Sheel Bhadra Yajee

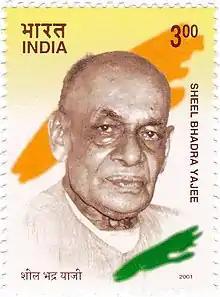
Sheel Bhadra Yajee on a 2001 stamp of India

Sheel Bhadra Yajee (1906–1996) was an activist from Bihar who was associated with the non-violent and the violent form of the Indian independence movement.